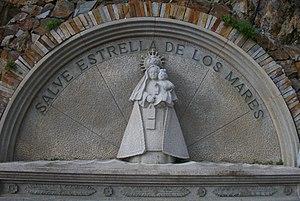
Statue de ND du Mont Carmel sur le port de Tapia de Casariego (Asturie)
Tapia de Casariego est une commune située dans la communauté autonome des Asturies en Espagne. Le port de mer de Tapia de Casariego et les grandes plages qui l'entourent en font une destination touristique prisée.